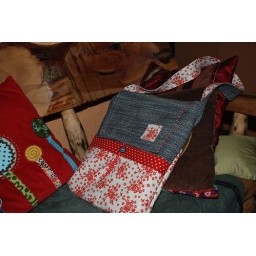
mischievous gnome bag in red